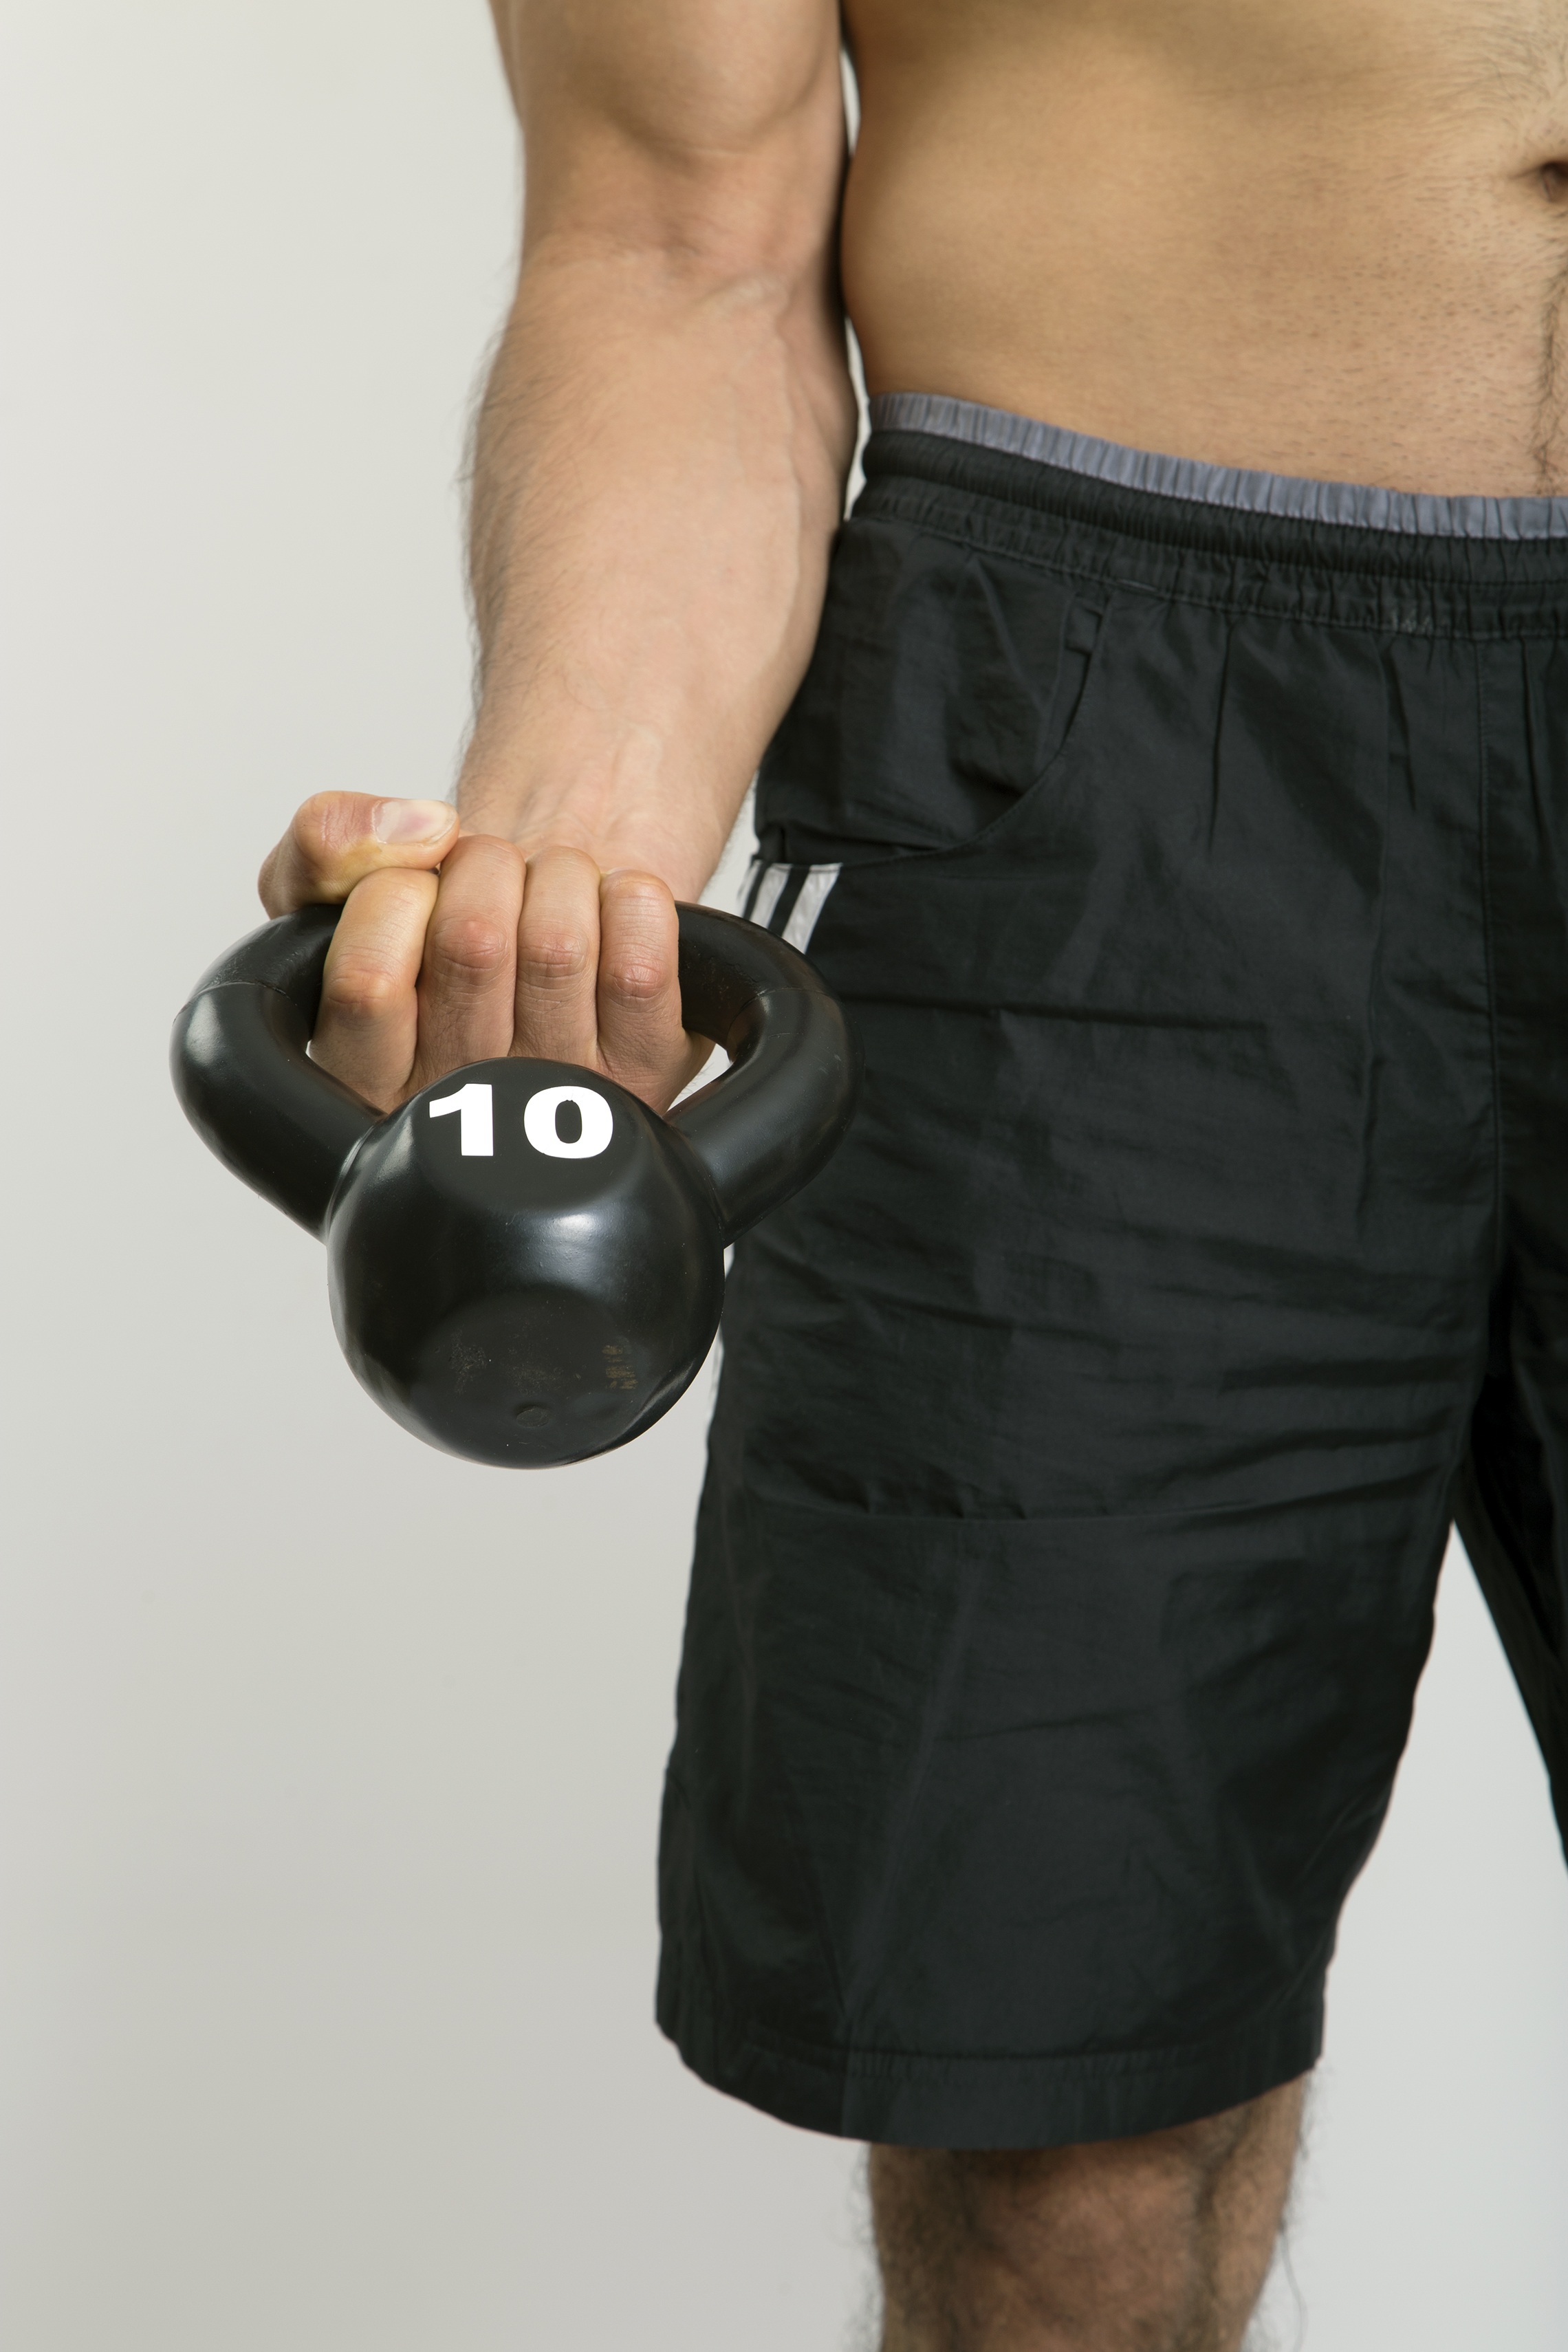
leather, trunk, leg, clothing, arm, muscle, human body, pocket, abdomen, kettlebell, strong arm